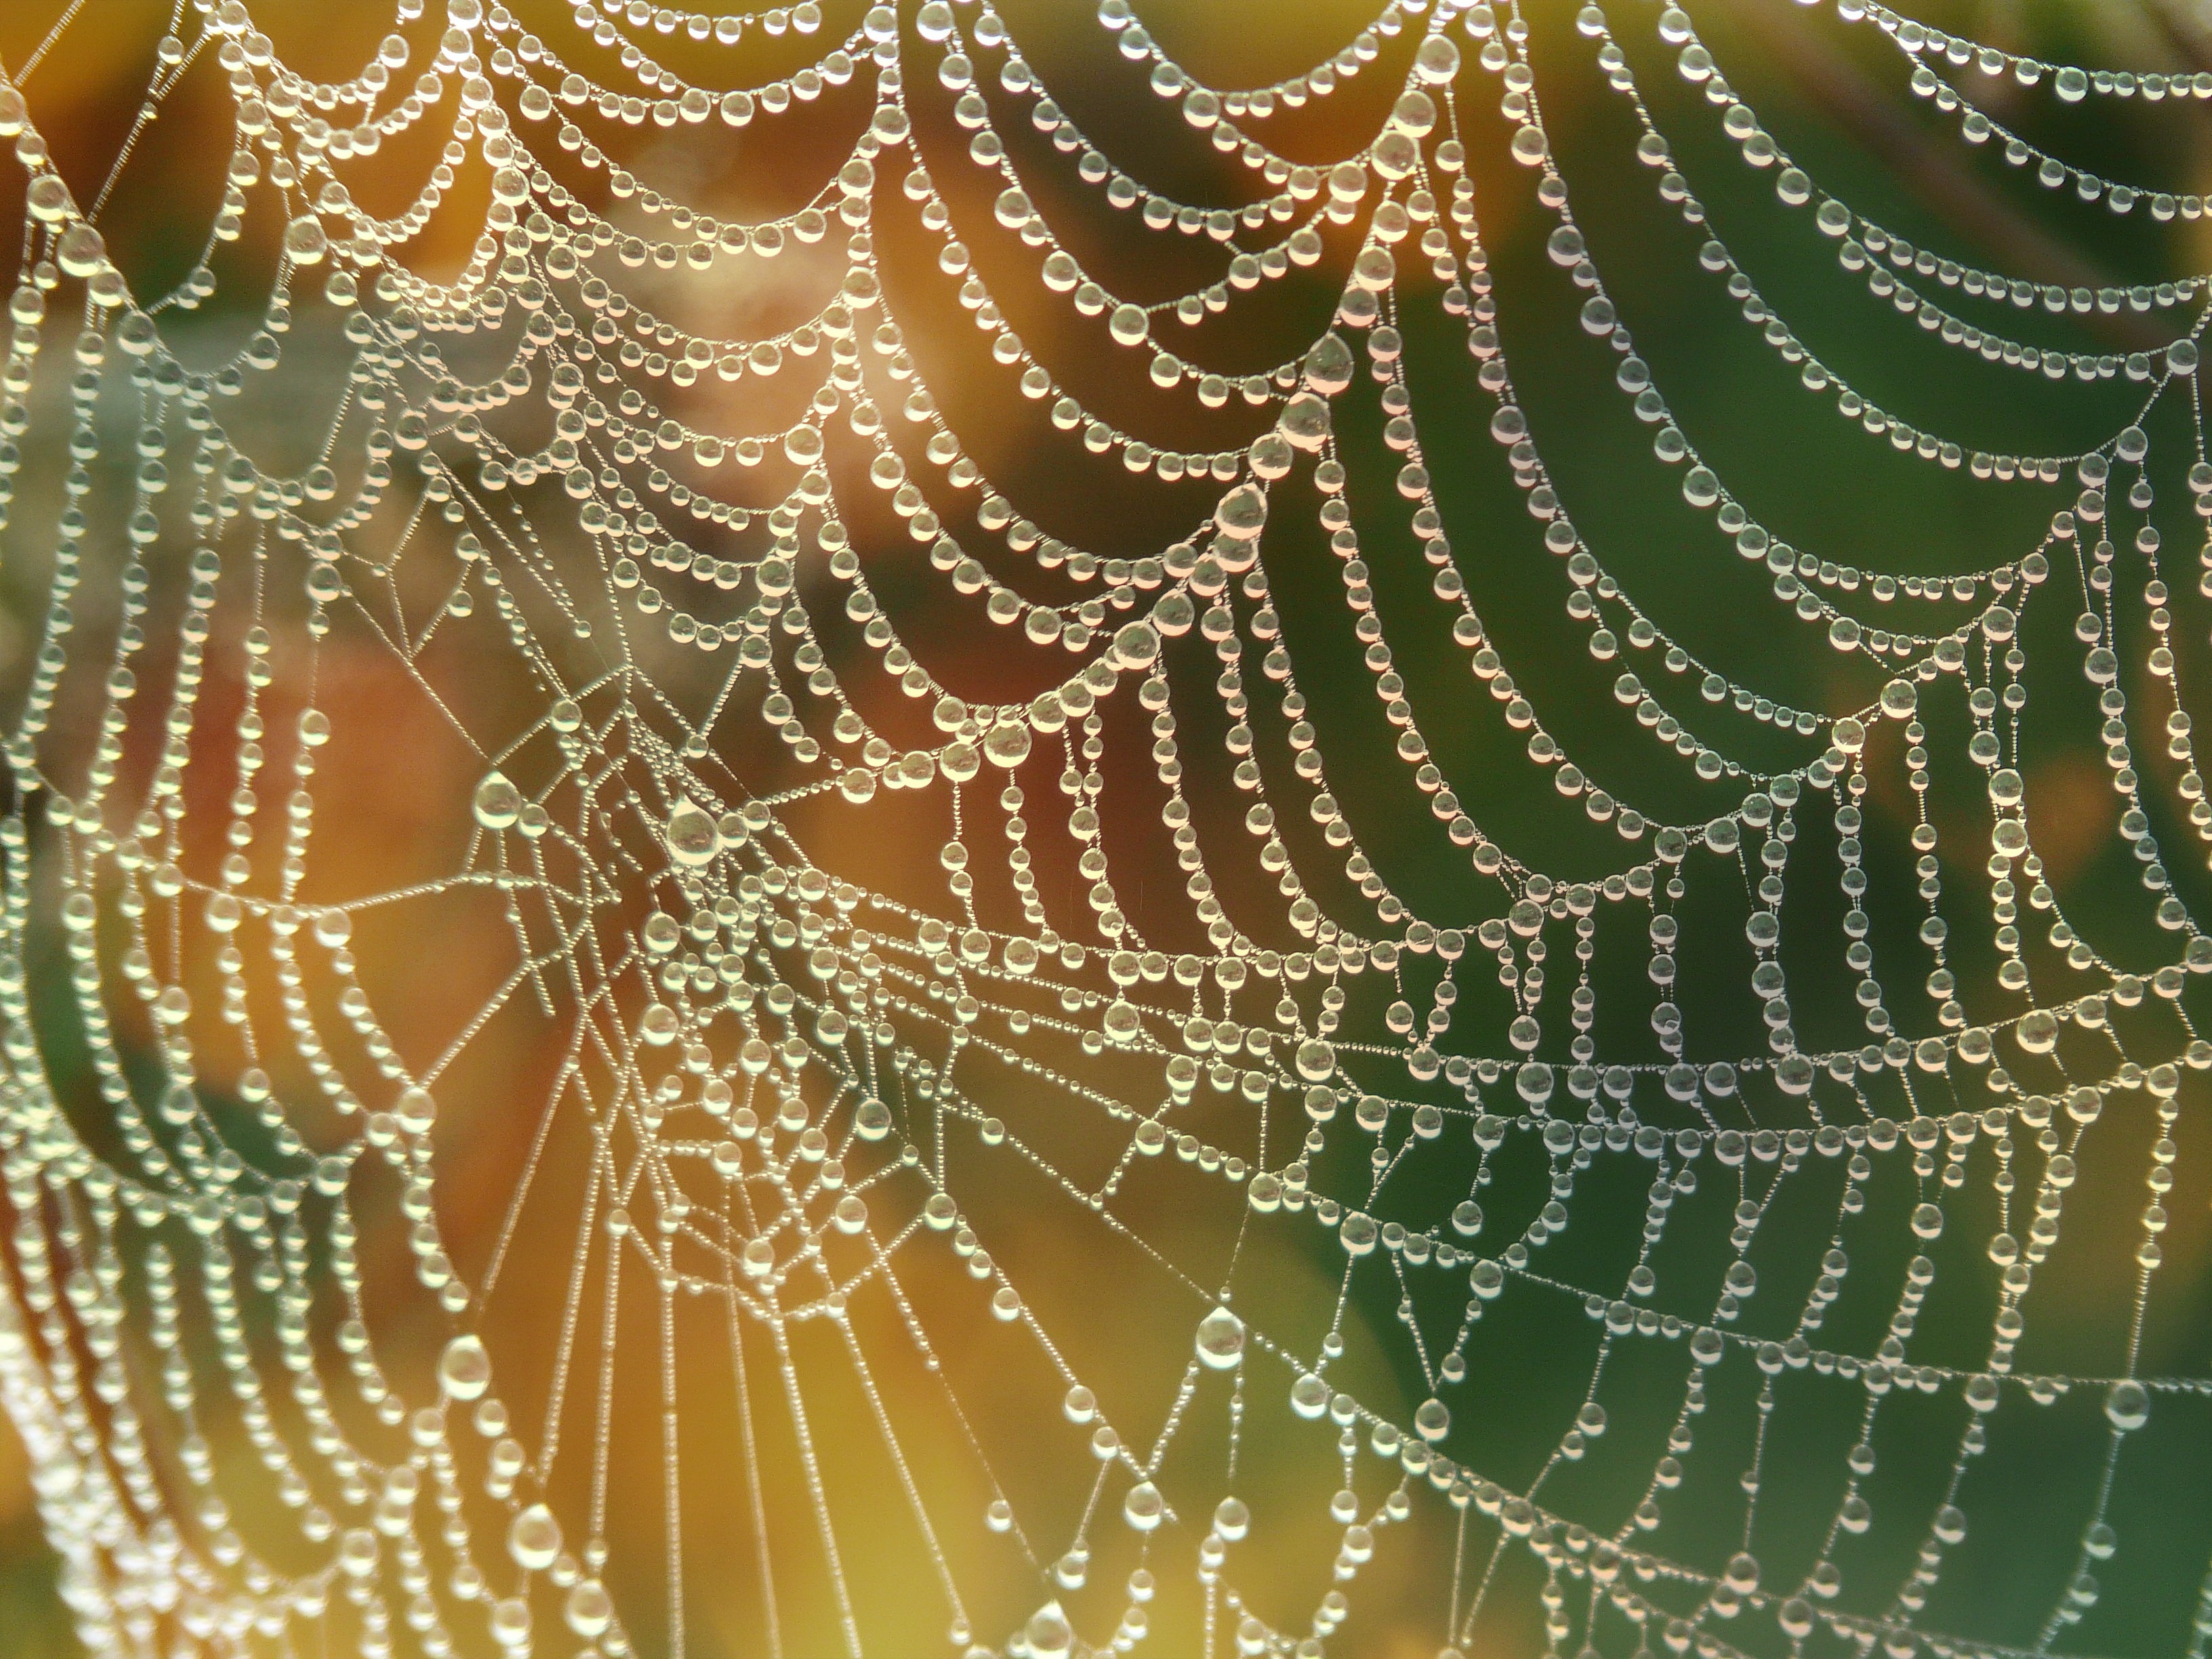
dew, close, material, circle, invertebrate, spider web, cobweb, spider, arachnid, network, moisture, morgentau, arthropod, beaded